Vening Meinesz (crater)

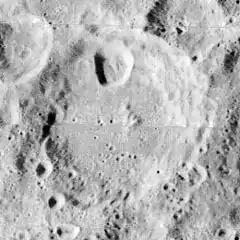
Lunar Orbiter 2 image

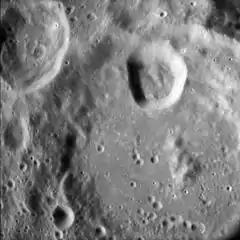
Most of Vening Meinesz, from Apollo 11

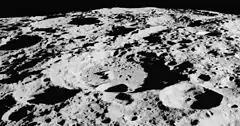
Oblique view facing south, from Apollo 16

Vening Meinesz is a lunar impact crater on the far side of the Moon. The northern inner wall of this crater lies along the lunar equator. To the north of this formation is the larger crater Mandel'shtam, and slightly farther to the south is the larger Keeler. Dewar is located less than one crater diameter to the southeast of Vening Meinesz.